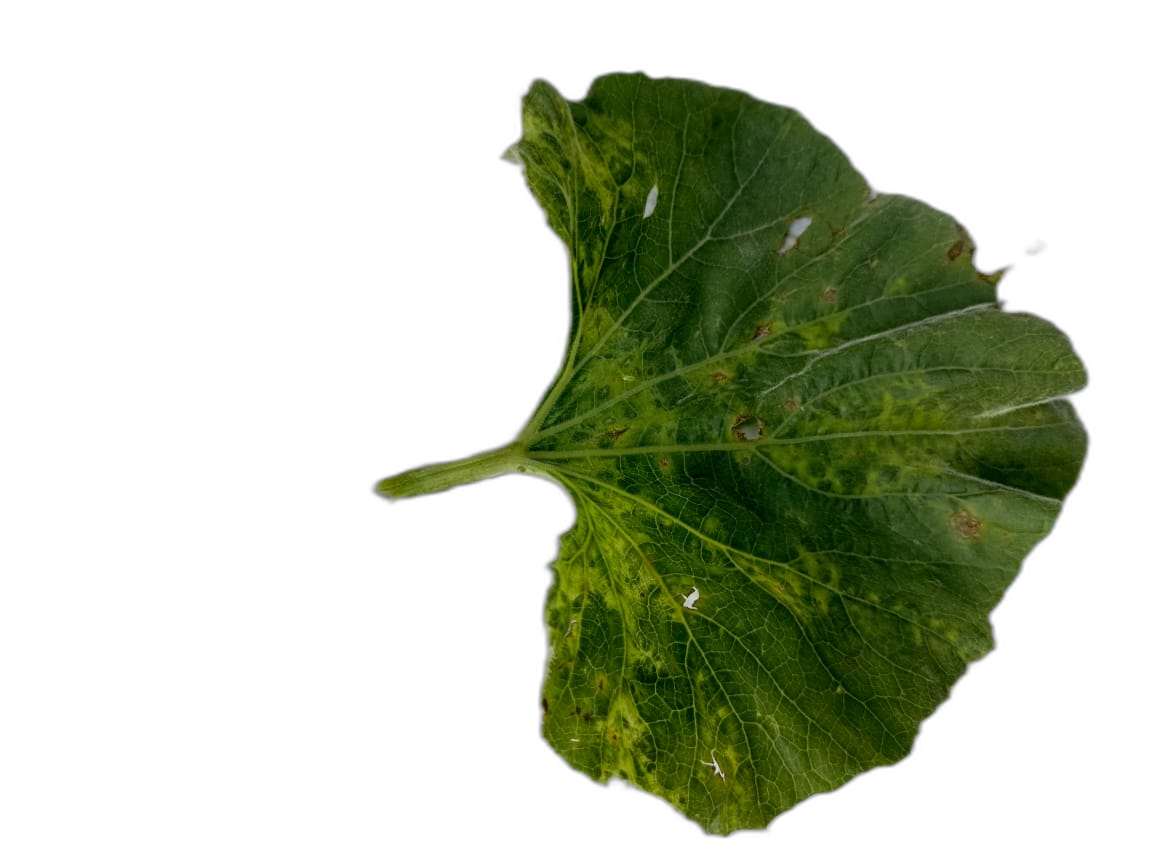
Crop: Bottle Gourd
Label: Mosaic_Virus